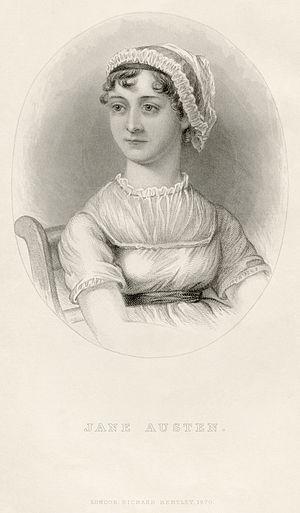
Anne Elliot est un personnage de fiction créé par la femme de lettres britannique Jane Austen. Elle est à la fois le personnage central et la narratrice secondaire du roman Persuasion, publié en 1818, après la mort de l'auteur.
Jane Austen [ˈd͡ʒeɪn ˈɒstɪn], née le 16 décembre 1775 à Steventon, dans le Hampshire en Angleterre, et morte le 18 juillet 1817 à Winchester, dans le même comté, est une femme de lettres anglaise.
La représentation de l'Angleterre georgienne est omniprésente dans les romans de Jane Austen. Tout entière située pendant le règne de George III, son œuvre, qui décrit la vie quotidienne, les joies, les peines et les amours de la petite noblesse campagnarde, constitue une source d'une grande richesse pour mieux comprendre la société de l'époque.
La littérature britannique de langue anglaise au XIXᵉ siècle comprend toutes les œuvres littéraires anglaises publiées - ou écrites - entre le 1ᵉʳ janvier 1801 et le 31 décembre 1900. Elle rassemble également les littératures écossaises, galloises, ou irlandaises écrites en anglais car elles sont considérées comme très proches de la littérature anglaise, que ce soit au niveau de la langue ou des idées.
L'Ami commun, quatorzième et dernier roman achevé de Charles Dickens, a été publié par Chapman & Hall en vingt épisodes de feuilleton — comptant pour dix-neuf — en 1864 et 1865, avec des illustrations de Marcus Stone, puis en deux volumes en février et novembre 1865, enfin en un seul la même année. Situé dans le présent, il offre une description panoramique de la société anglaise, la troisième après La Maison d'Âpre-Vent et La Petite Dorrit. En cela, il se rapproche beaucoup plus de ces deux romans que de ses prédécesseurs immédiats, Le Conte de deux cités et Les Grandes Espérances.
A Memoir of Jane Austen est une biographie de la romancière Jane Austen par son neveu, James Edward Austen-Leigh, datée de 1870, mais publiée en réalité le 16 décembre 1869. Une seconde édition est publiée en 1871, qui inclut des écrits de Jane Austen encore non publiés jusque-là.